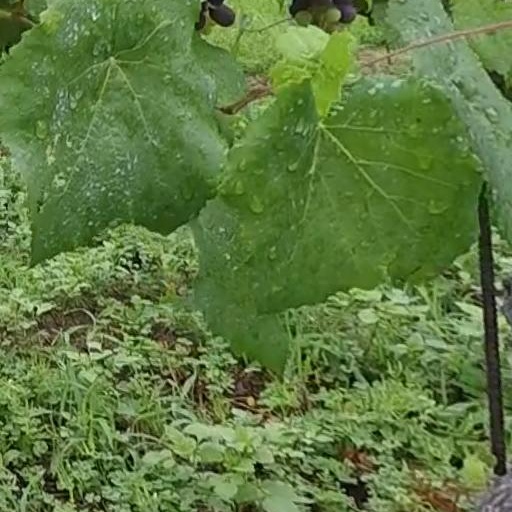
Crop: grape